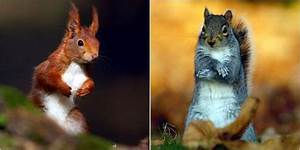
Label: scoiattolo